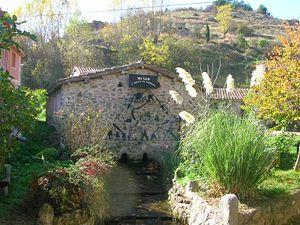
Belorado est une commune située au nord de l’Espagne, dans la comarque de Montes de Oca, dans la Communauté autonome de Castille-et-León, province de Burgos.